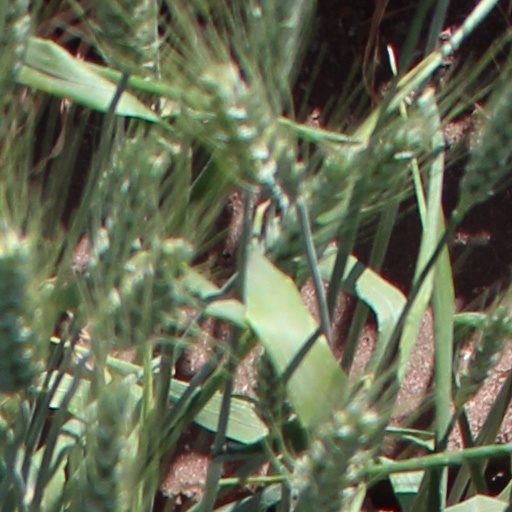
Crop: wheat